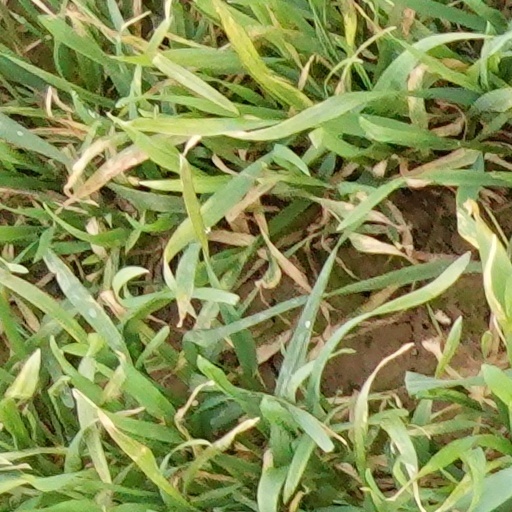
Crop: wheat